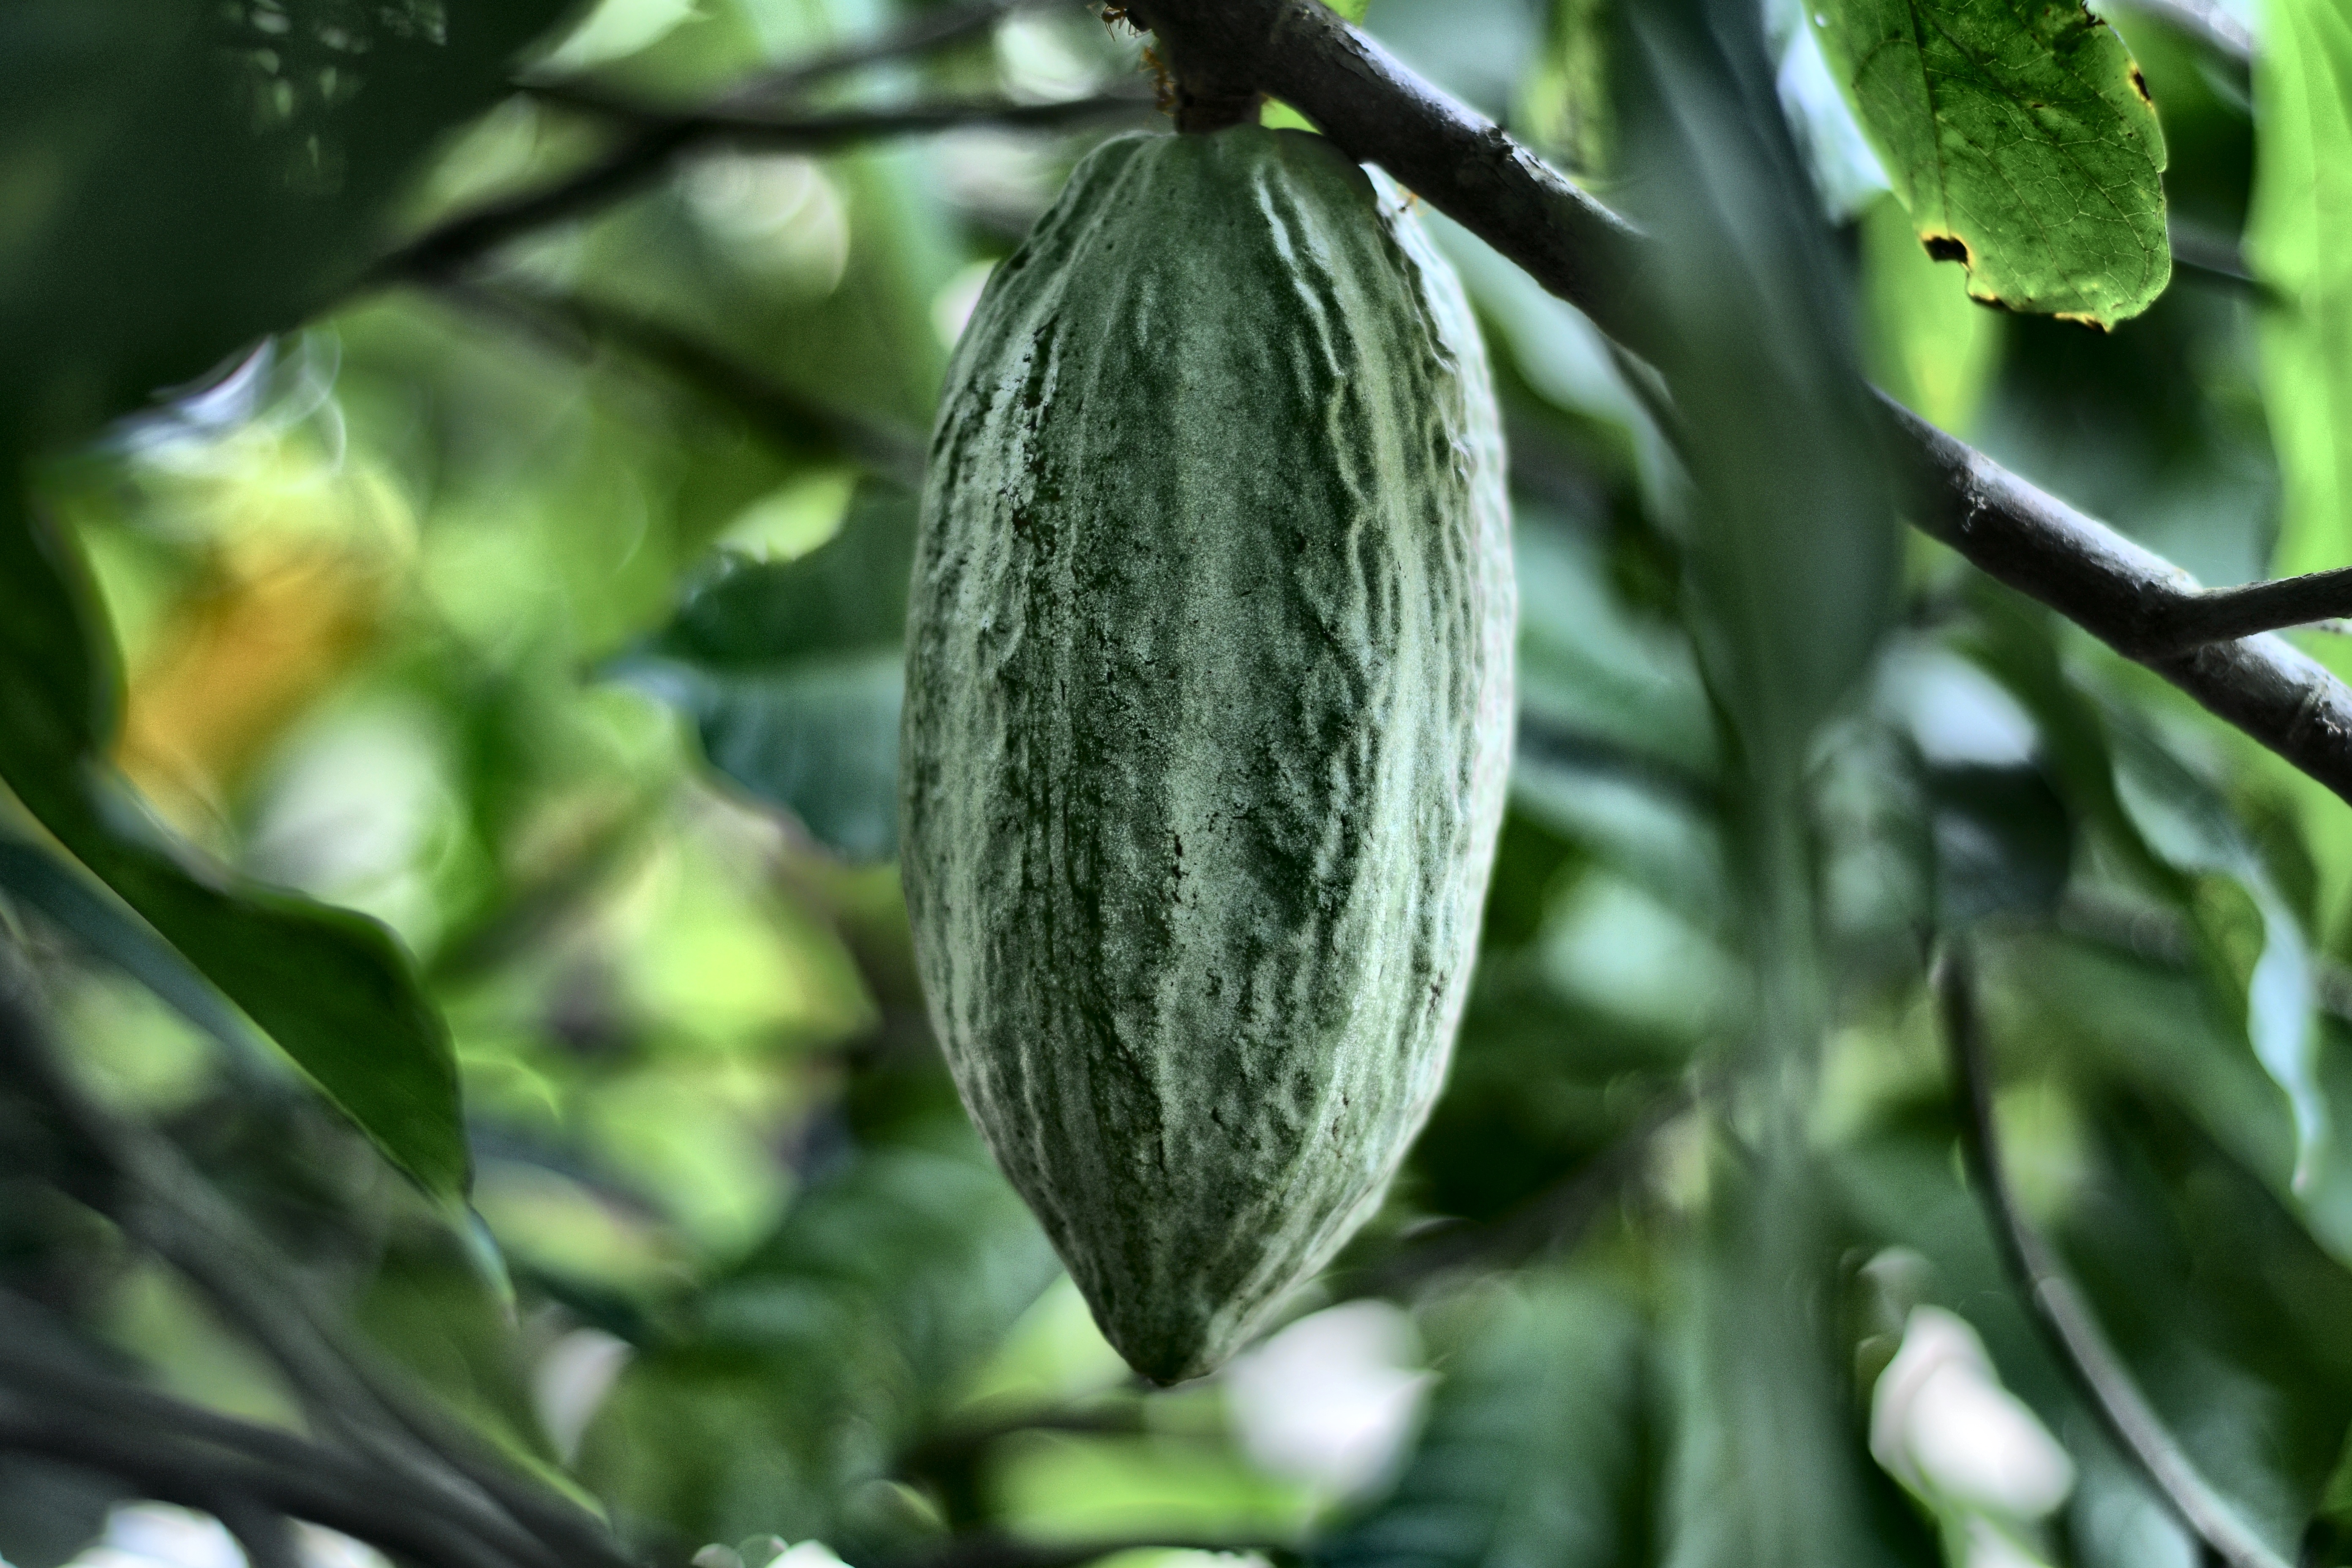
Maturity: unmature
Variety: Guiana